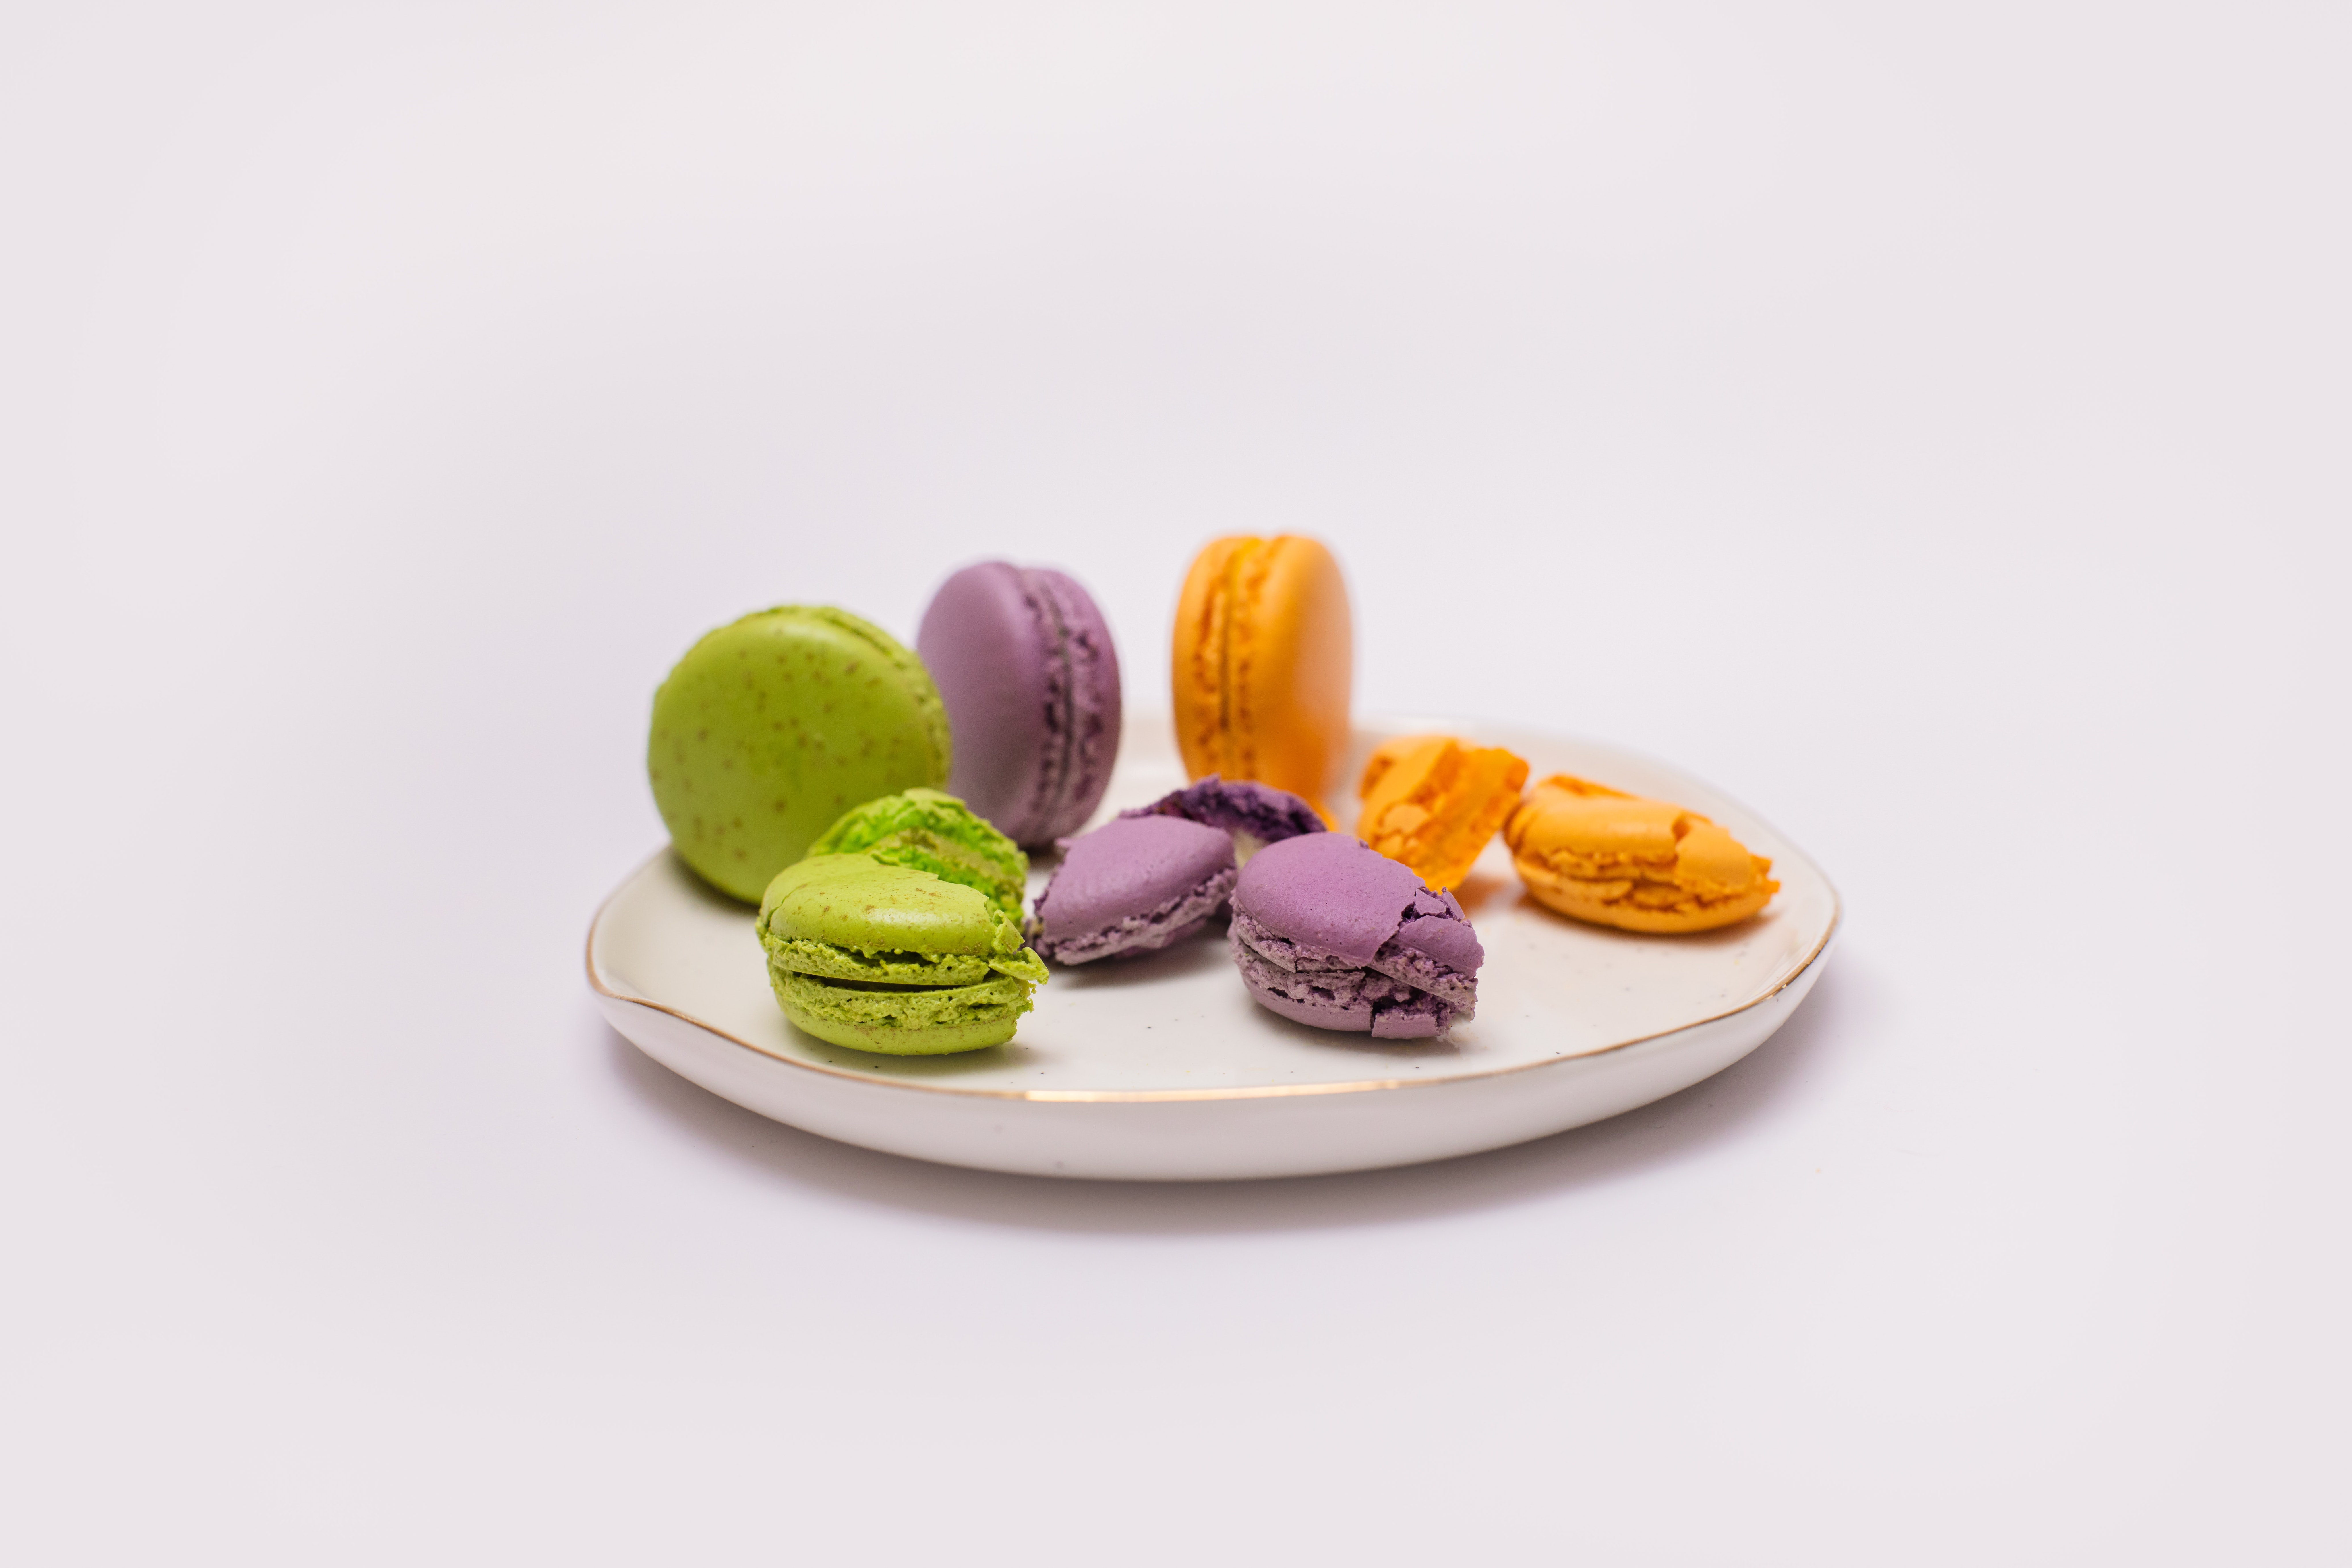
cake, food, dishware, ingredient, tableware, natural foods, dish, cuisine, serveware, macaroon, produce, superfood, hard candy, finger food, font, garnish, natural material, Food group, fashion accessory, plate, sweetness, candy, confectionery, comfort food, serving tray, rock, la carte food, tray, mixture, still life photography, snack, baked goods, delicacy, magenta, recipe, vegan nutrition